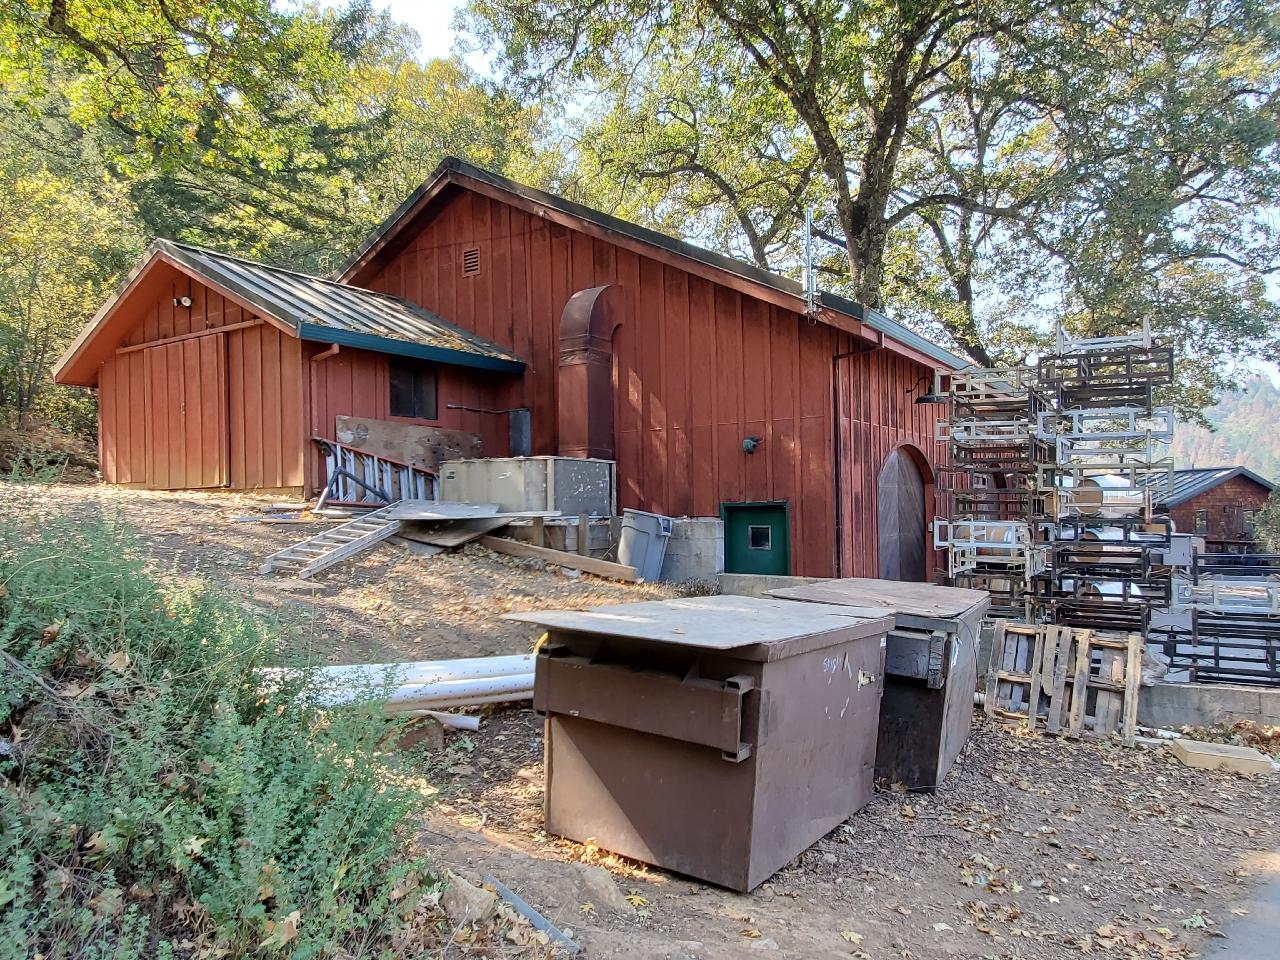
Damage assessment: no_damage